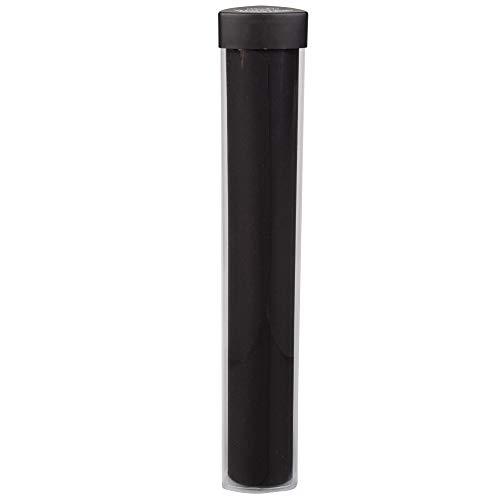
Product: Playmat Tube - Monster Protectors Prism-shaped Play Mat Tube - Won't Roll Off Surface and Easy in and Out Design
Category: Toys & Games | Games & Accessories | Card Games | Collectible Card Games
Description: Unique Prism Shape won't roll off playing surface.
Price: $6.99